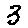
Label: 3